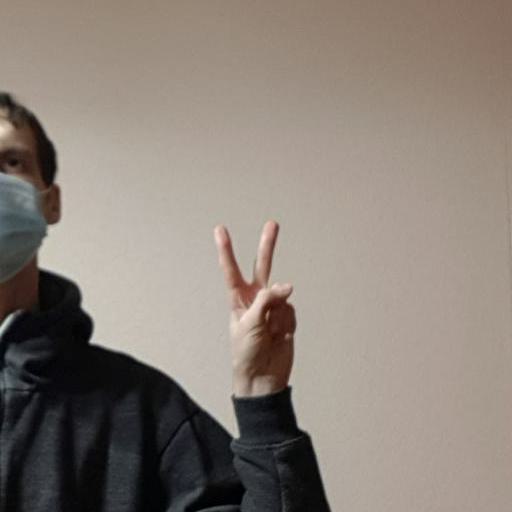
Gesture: peace